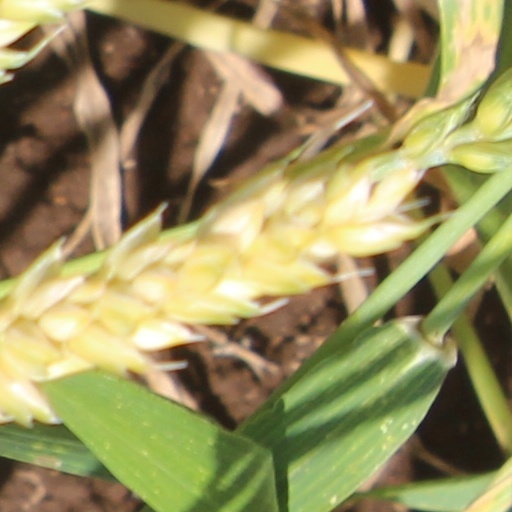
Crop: wheat